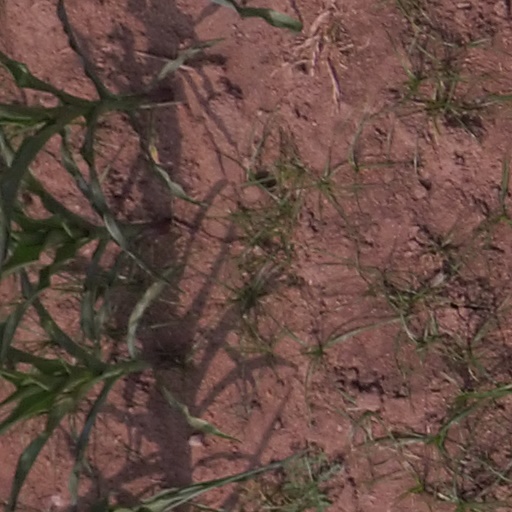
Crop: maize; corn